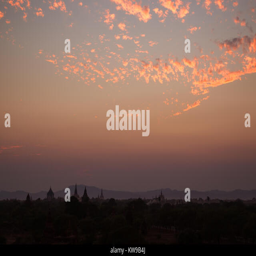
view of clouds in the sky and silhouette of temples and pagodas at sunset .